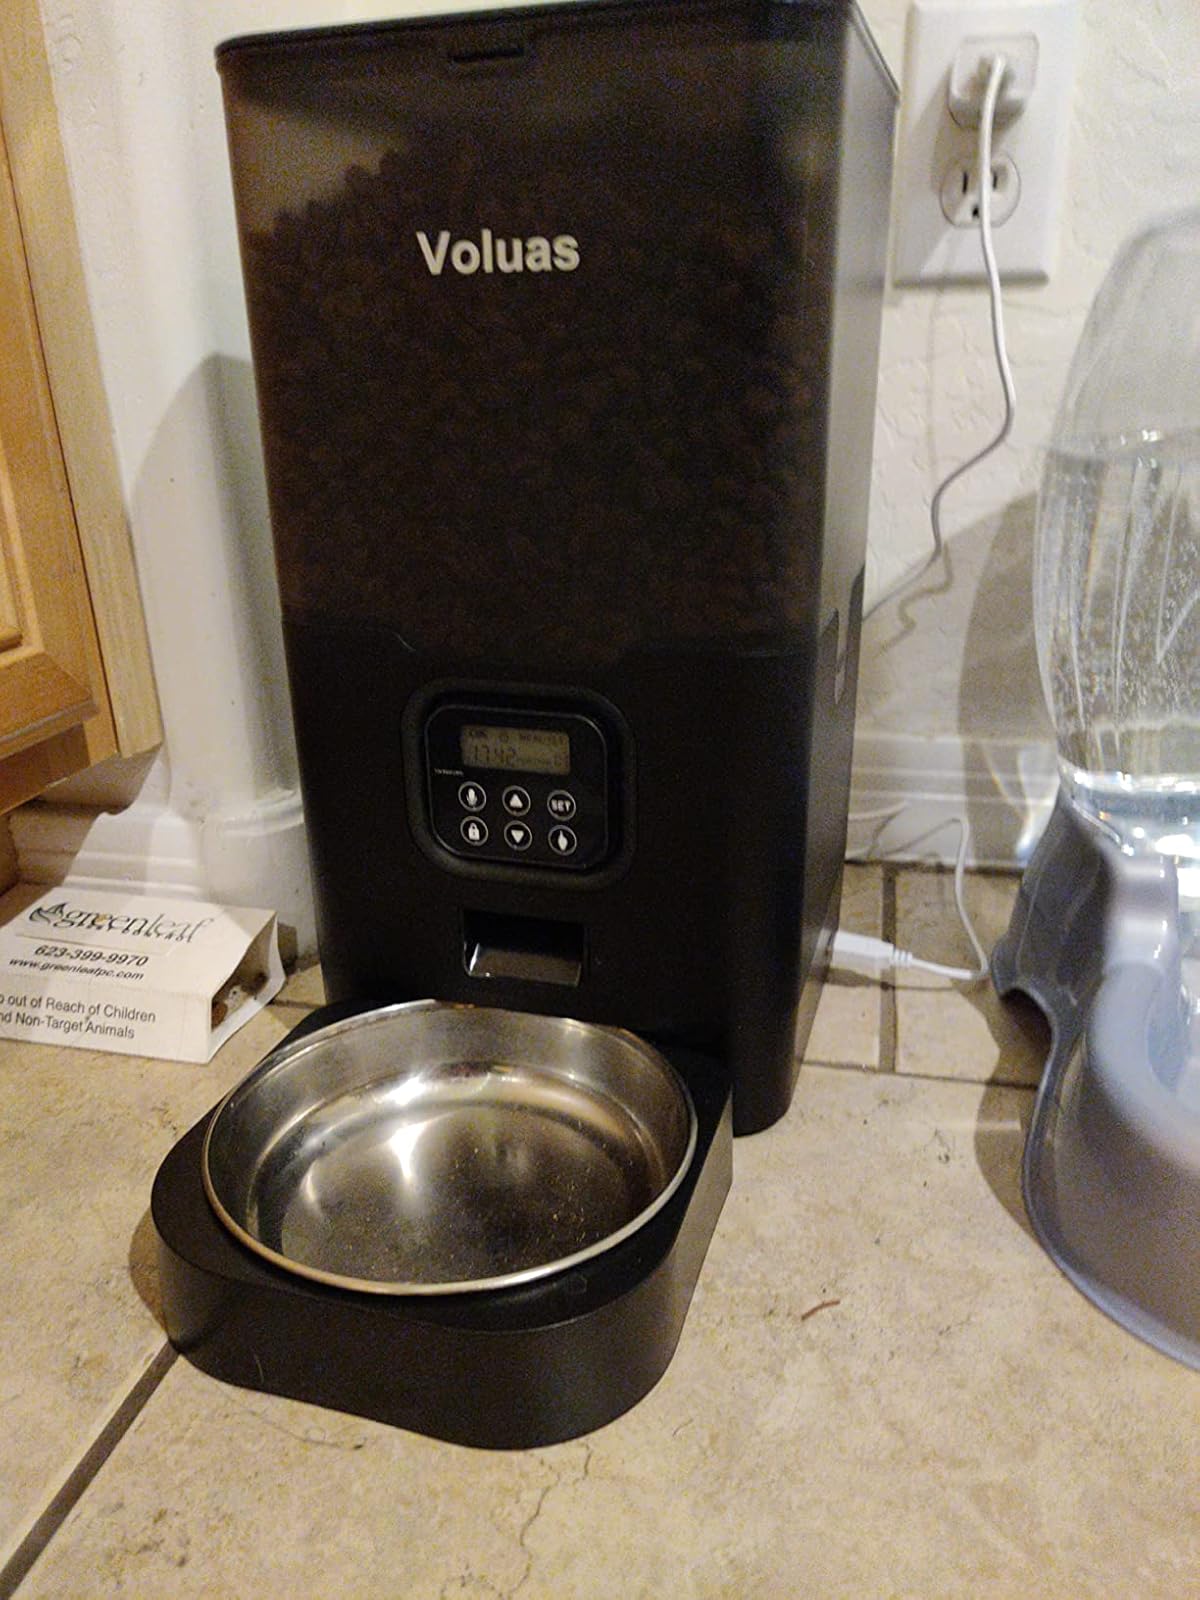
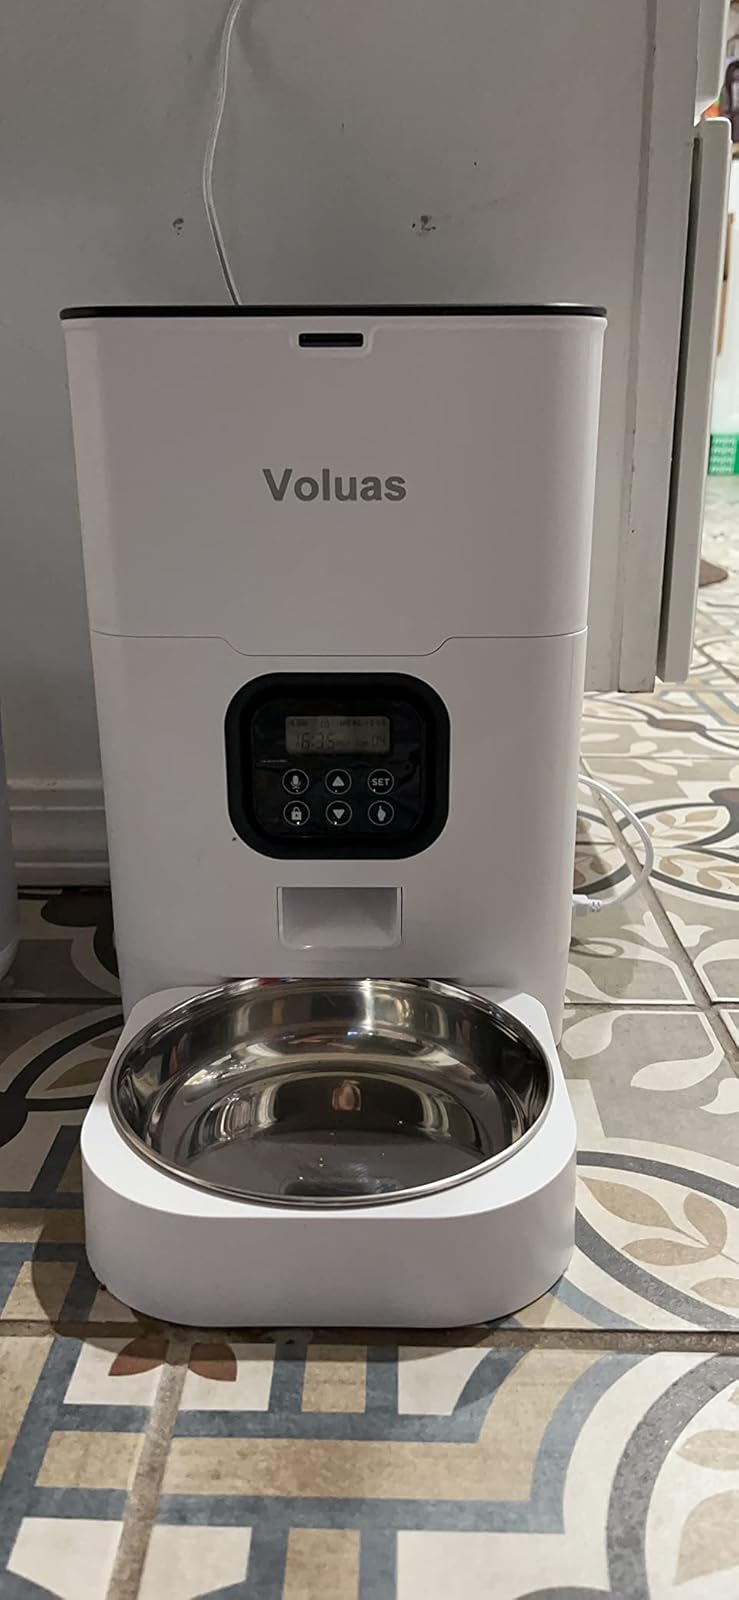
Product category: items_feeder
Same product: no